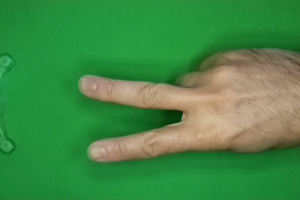
Label: scissors